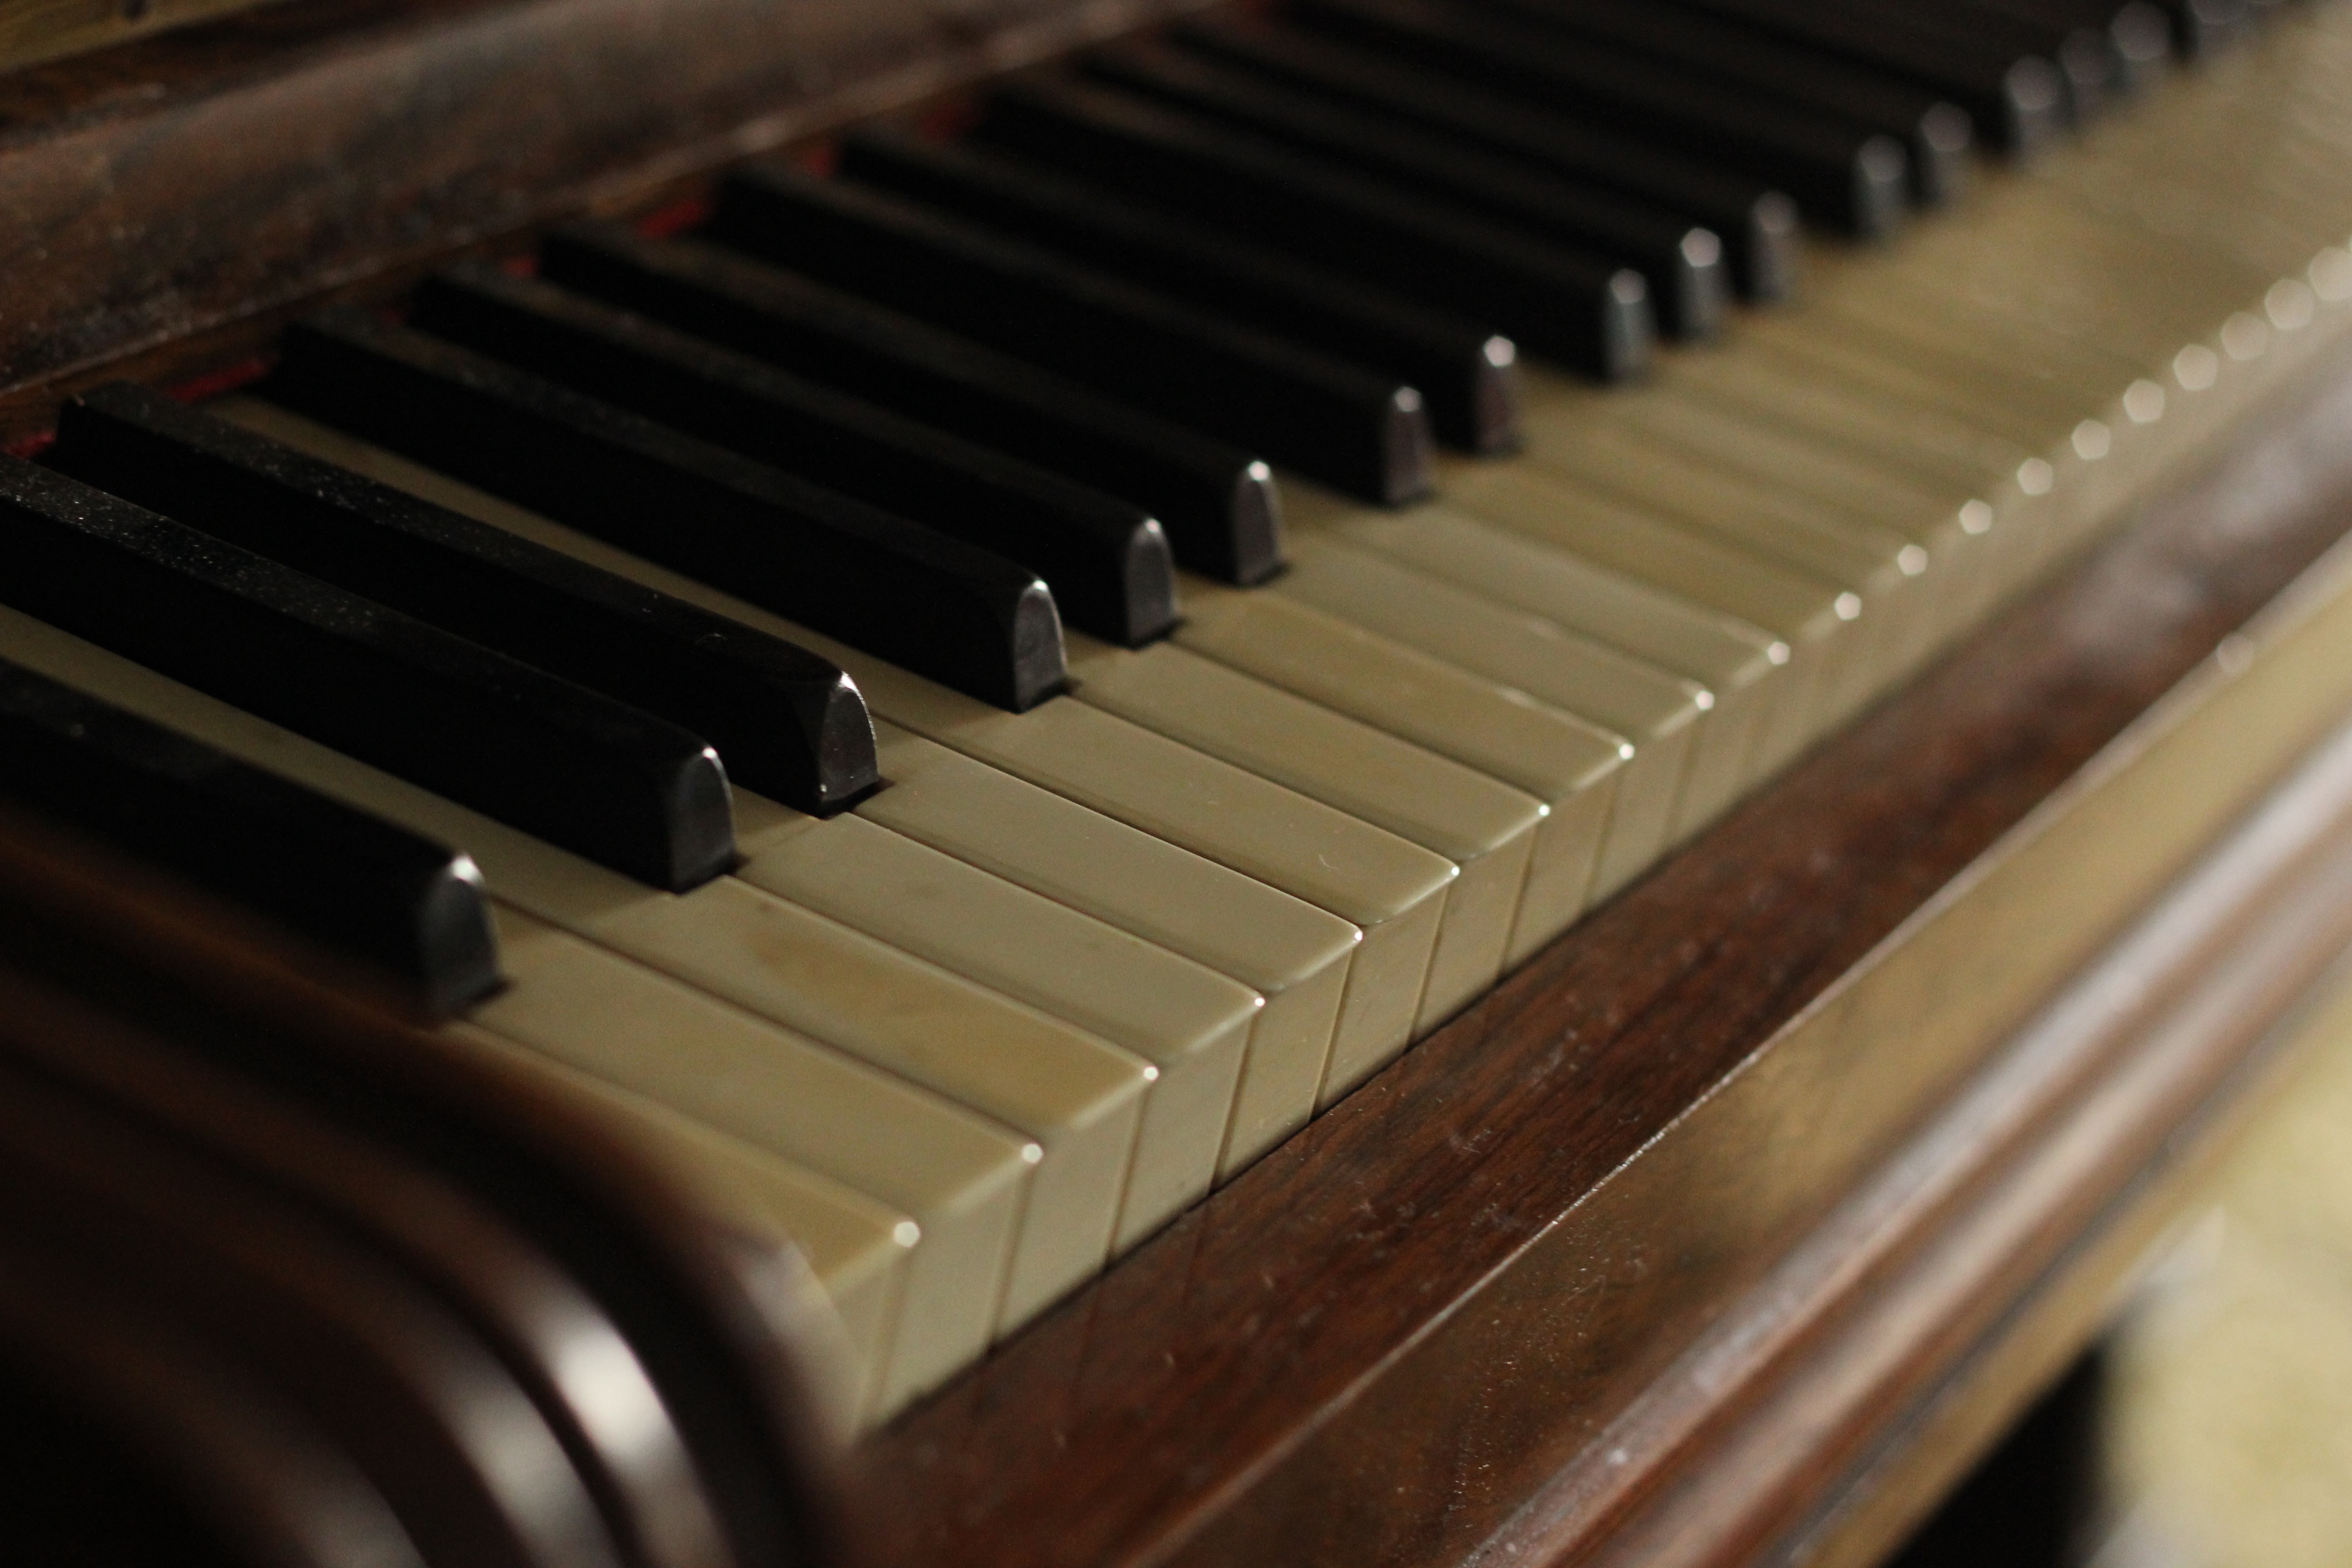
music, keyboard, technology, antique, instrument, piano, musical instrument, close up, musical, string instrument, digital piano, electronic device, musical keyboard, computer component, electronic instrument, electric piano, electronic keyboard, player piano, fortepiano, celesta, classic piano